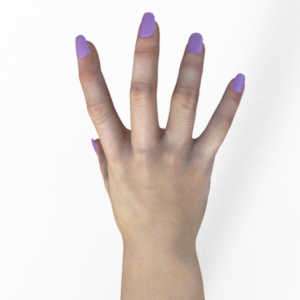
Label: paper